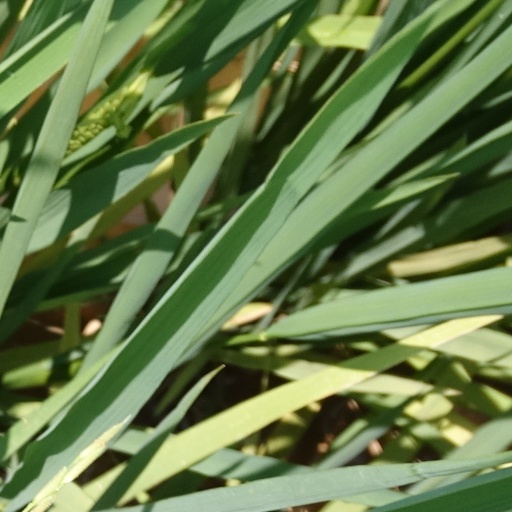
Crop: rice